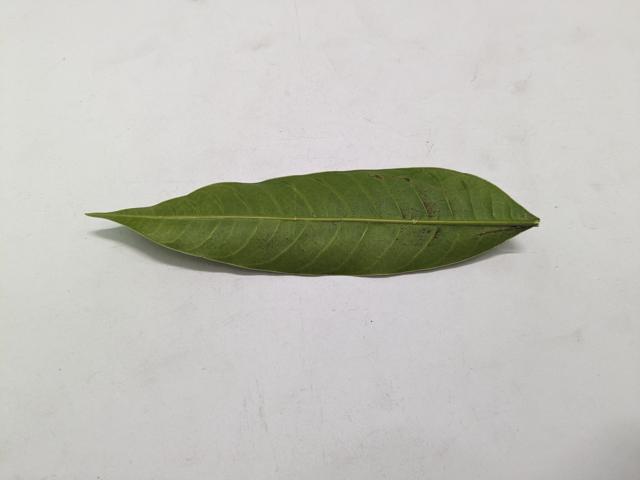
Mango leaf variety: Chaunsa